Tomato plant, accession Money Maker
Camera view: vertical (180 deg); turntable rotation: 330 degrees
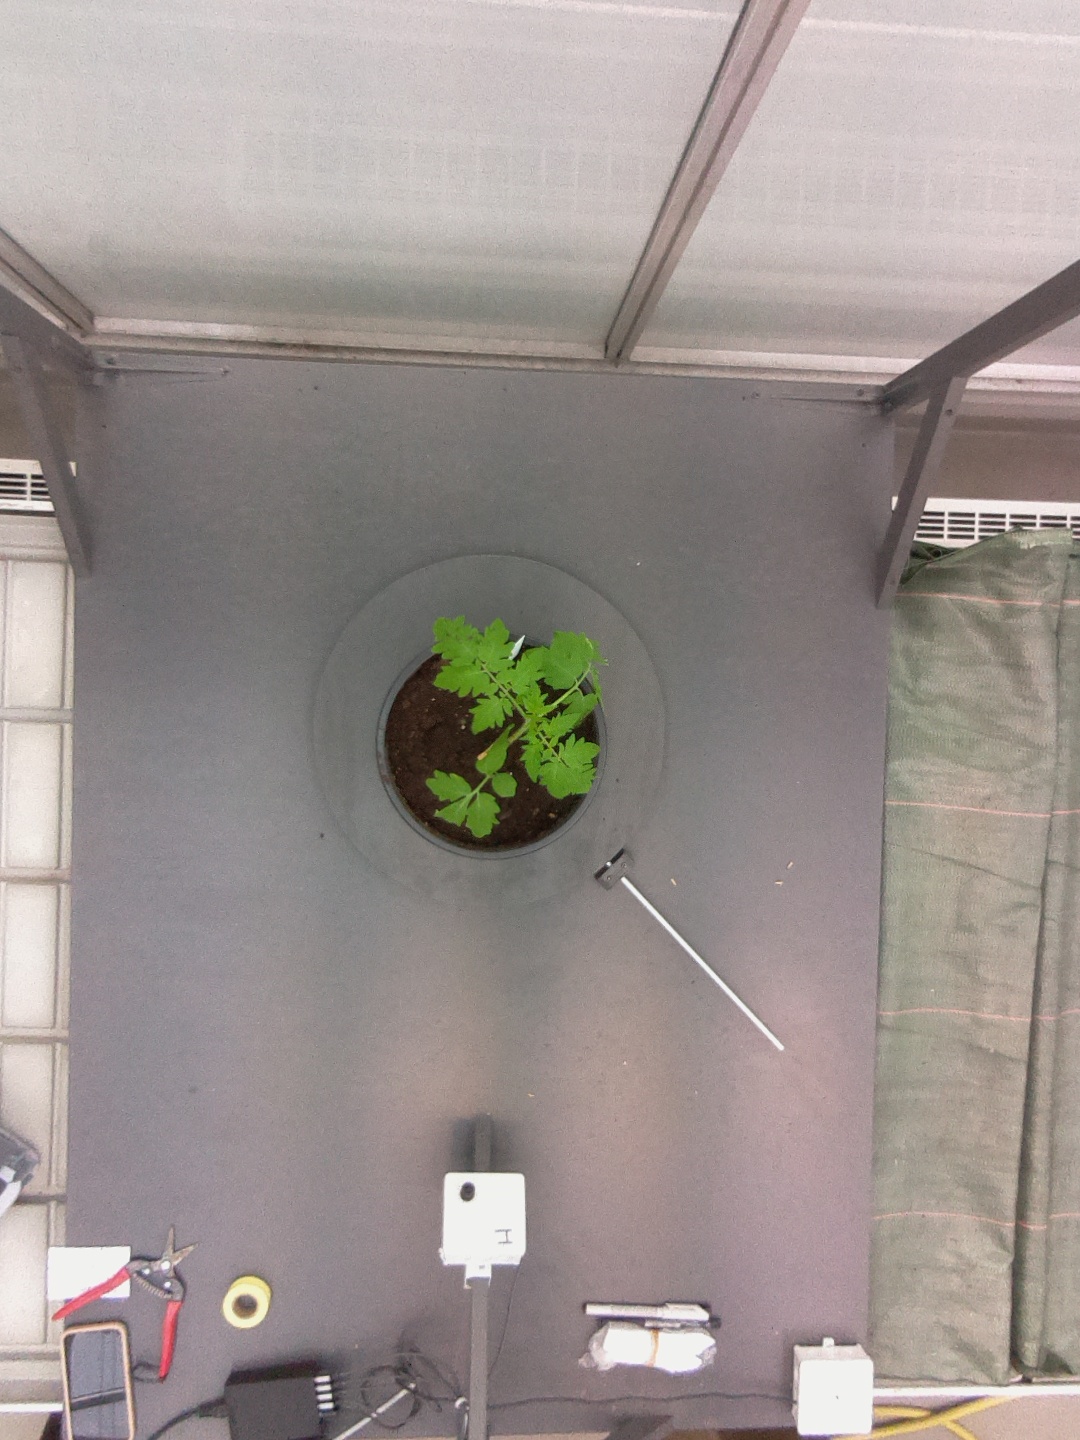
BBCH growth stage 13: 6 of true leaves visible